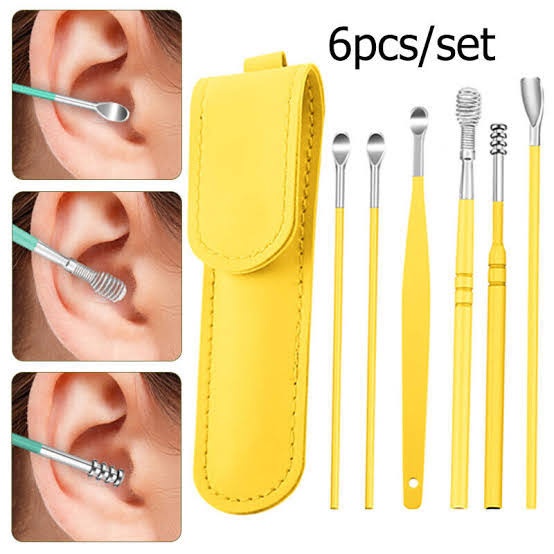
Ear Wax Cleaning Kit, Wax Removal Kit,🤩
Elegant 6-Piece Ear Wax Cleaning Kit Experience the art of gentle ear care with our finely crafted 6-piece Ear Cleaning Tool Set — a harmonious blend of function and finesse. Designed for both adults and children, each tool offers precision, safety, and comfort, making ear hygiene a soothing ritual rather than a chore. The set includes a variety of ergonomically shaped picks and spring-style cleaners, meticulously engineered to remove earwax effectively without causing discomfort. Crafted from durable, reusable materials, this kit is not only eco-friendly but also elegantly reliable — a refined solution for modern personal care. Whether used as part of your daily routine or occasional maintenance, this kit brings professional-level care into the comfort of your home. .product-description-classical { font-family: 'Georgia', serif; color: #2e2e2e; background-color: #fefdfb; border: 1px solid #e0d9d2; padding: 2rem; margin: 2rem auto; max-width: 700px; border-radius: 12px; box-shadow: 0 4px 12px rgba(0, 0, 0, 0.06); } .product-description-classical h2 { font-size: 2rem; color: #5a4334; margin-bottom: 1rem; font-weight: 600; } .product-description-classical p { font-size: 1.1rem; line-height: 1.8; margin-bottom: 1rem; }
Brand: Grabix
Category: Health & Beauty > Personal Care > Ear Care > Ear Wax Removal Kits